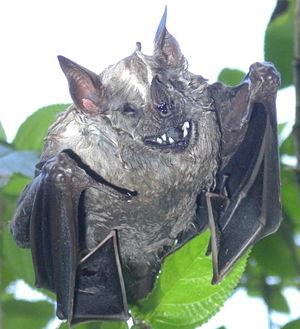
Thyroptera est un genre de chauves-souris appelées en français Thyroptères, et aussi dit chauves-souris à ventouses.